Kundara

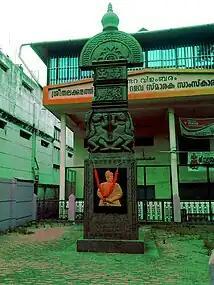

Since early days Kundara developed as a market place for trade due to "21 feet wide" Quilon Sengotta Road that connected Travancore to Madras Presidency and proximity to water transport through Ashtamudi Lake. In 1904 the Kollam-Sengottai rail line opened up through Kundara. This development facilitated ease of transportation of man, machine and raw material for industrial production to Kollam through rail line from Madras.